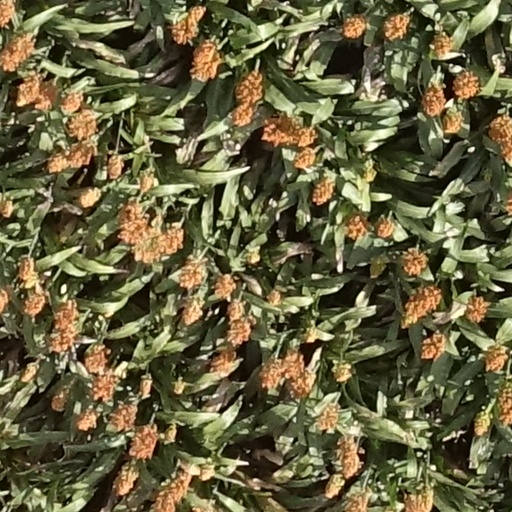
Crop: sorghum